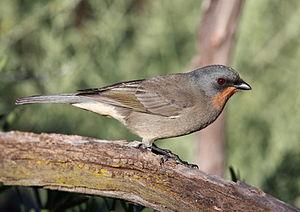
Ceci est une liste des oiseaux endémiques ou quasi-endémiques d'Australie.
Le Siffleur de Gilbert est une espèce d'oiseaux appartenant à la famille des Pachycephalidae.
Le genre Pachycephala comprend des espèces d'oiseaux appartenant à la famille des Pachycephalidae.